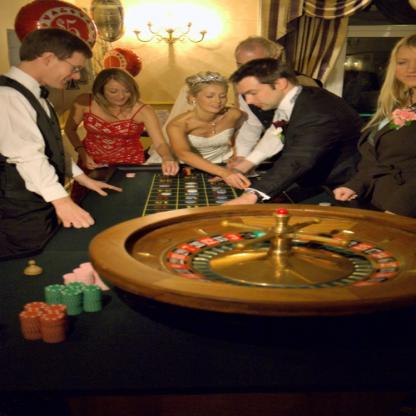
Scene: Indoor